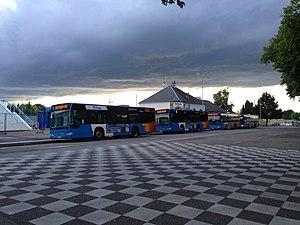
Les bus à Haguenau